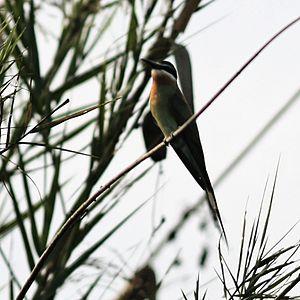
Le Guêpier de Madagascar est une espèce d'oiseau appartenant à la famille des Meropidae.